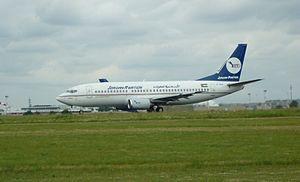
Jordan Aviation est une compagnie aérienne basée à Amman, en Jordanie. Elle opère dans le monde entier des services réguliers et des vols charters, principalement au Moyen-Orient, en Europe et en Afrique. Son principal hub est l'Aéroport international Reine-Alia.